Petr Jákl

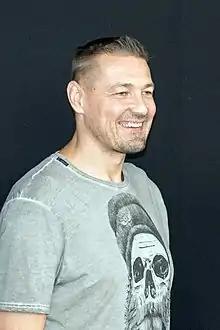
Jákl in 2018

Petr Jákl Jr. (born 14 September 1973) is a Czech actor, director, producer, former stuntman and a judo fighter. His father Petr Jákl Sr is an Olympic judo fighter, stuntman, and producer.